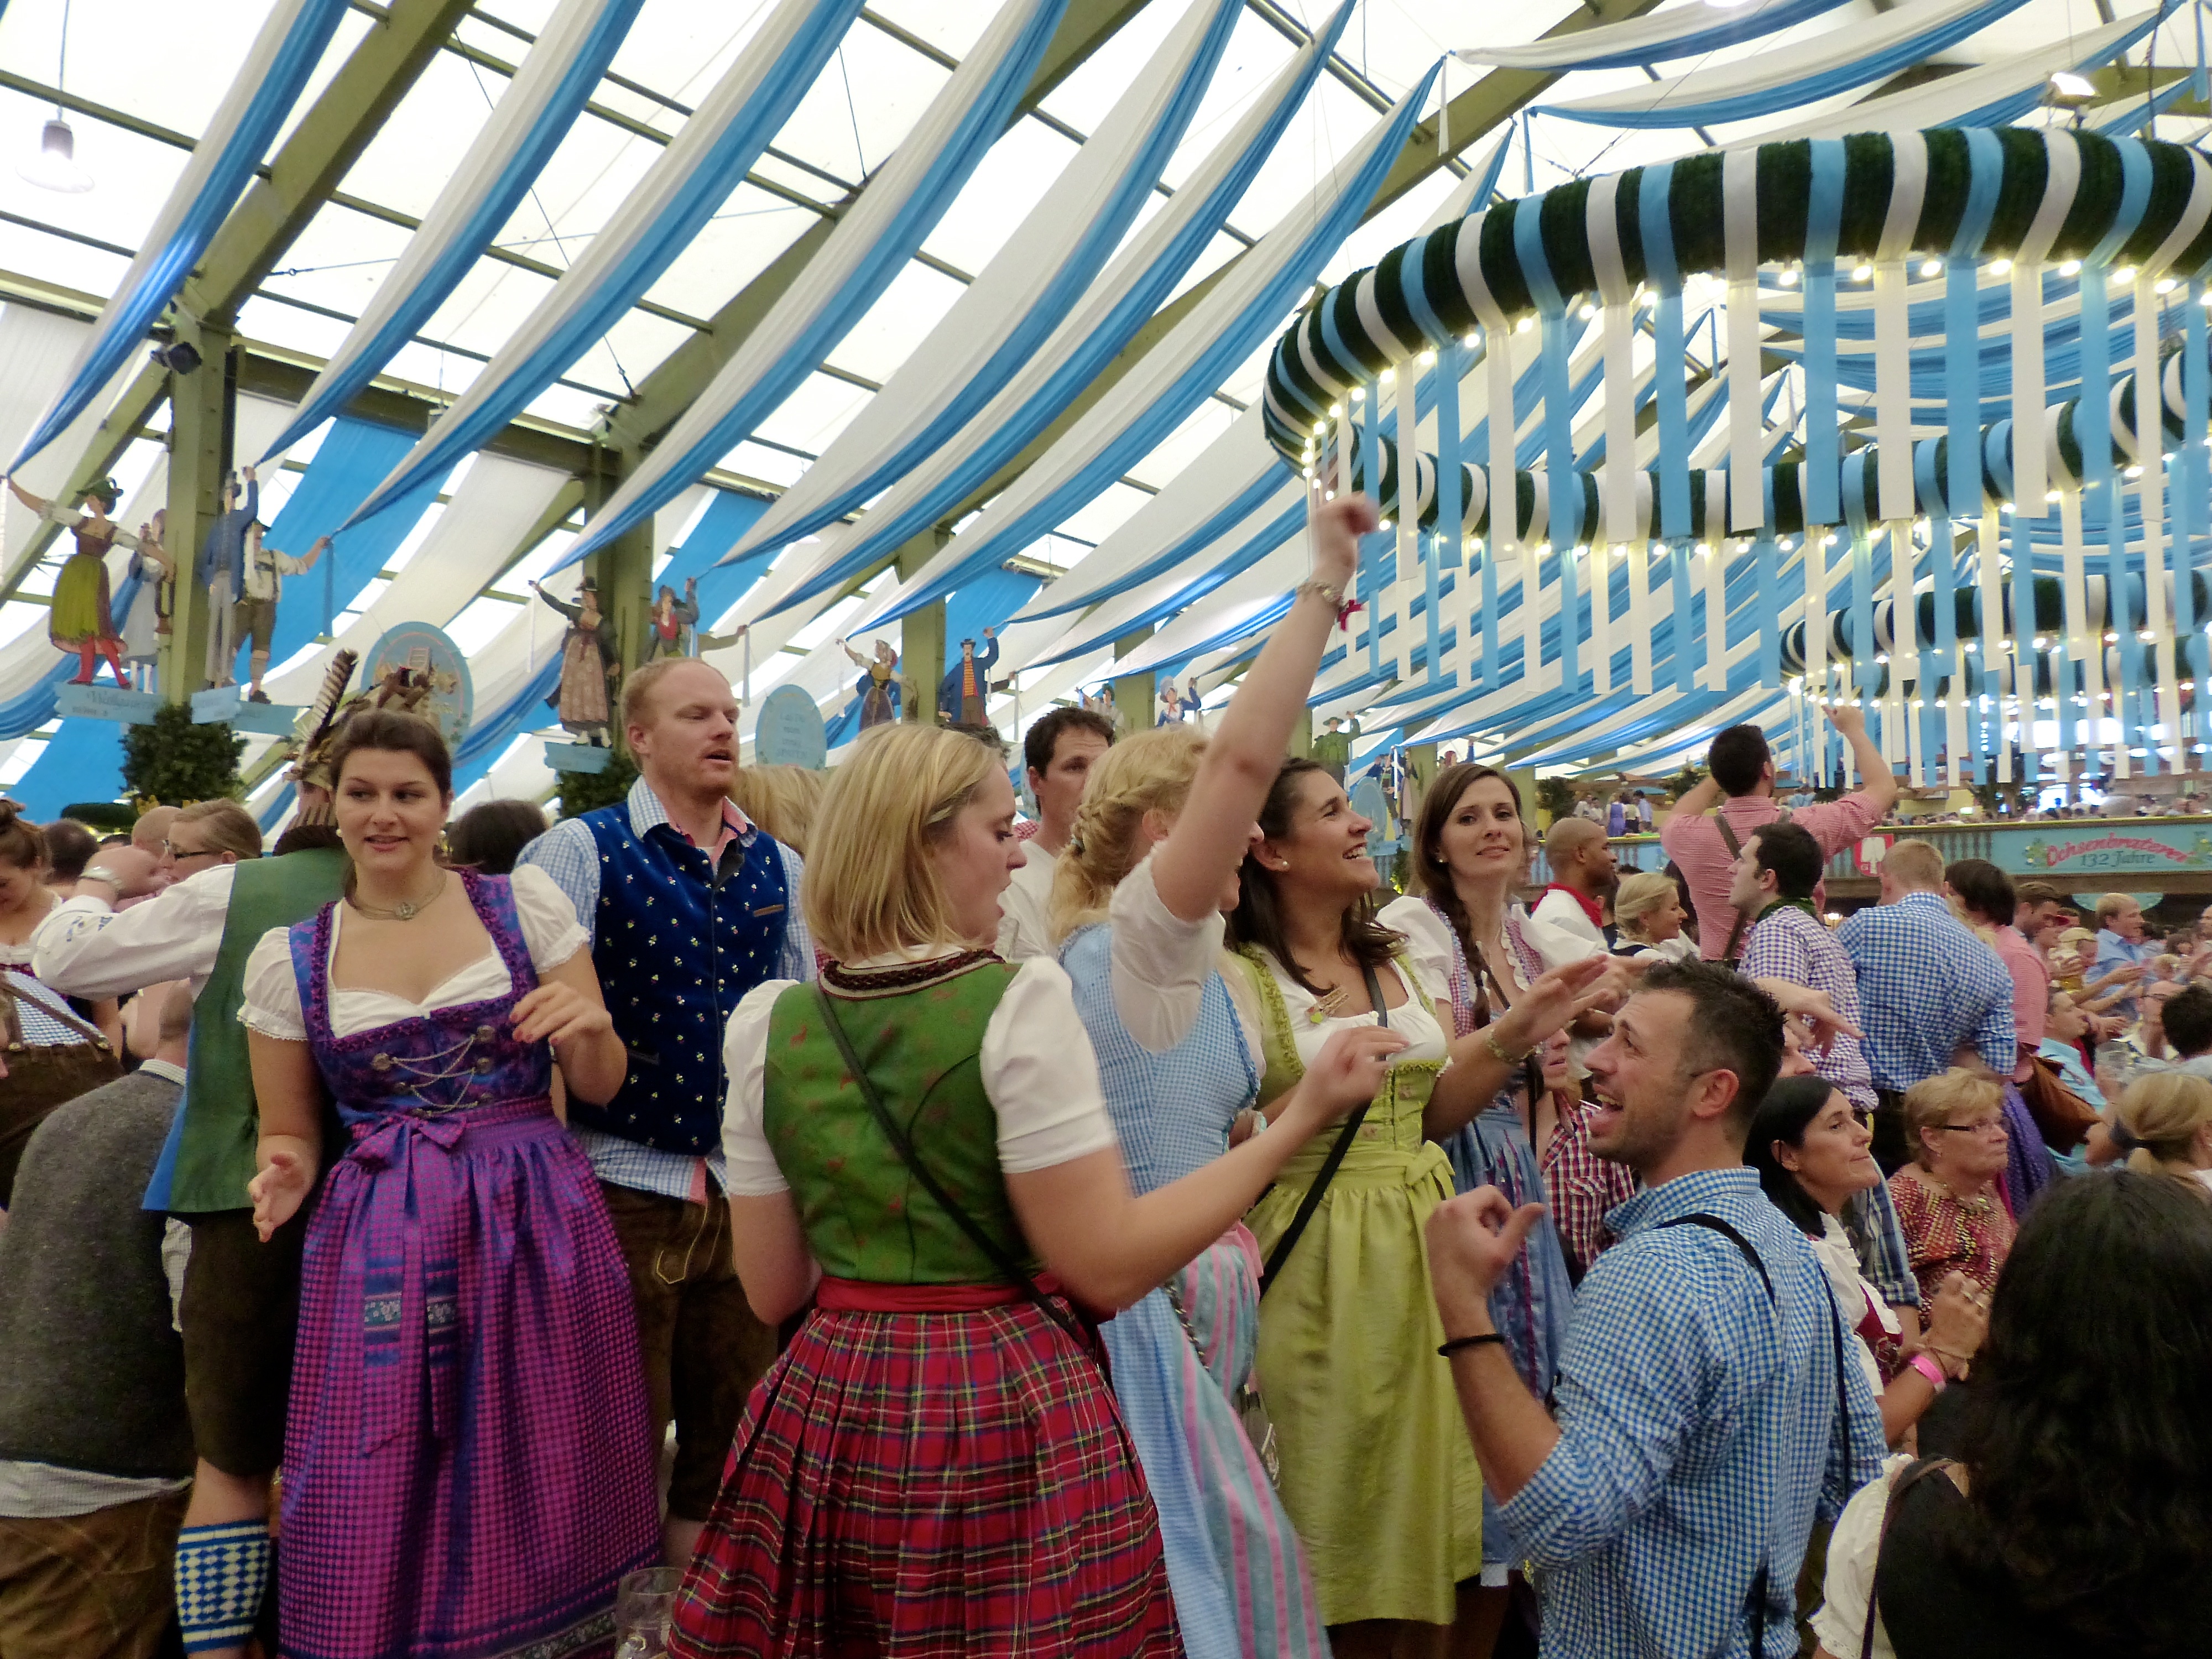
people, crowd, travel, audience, europe, amusement park, hall, tent, beer, festival, germany, bavaria, fair, traditional, munich, oktoberfest, dirndl, lederhosen